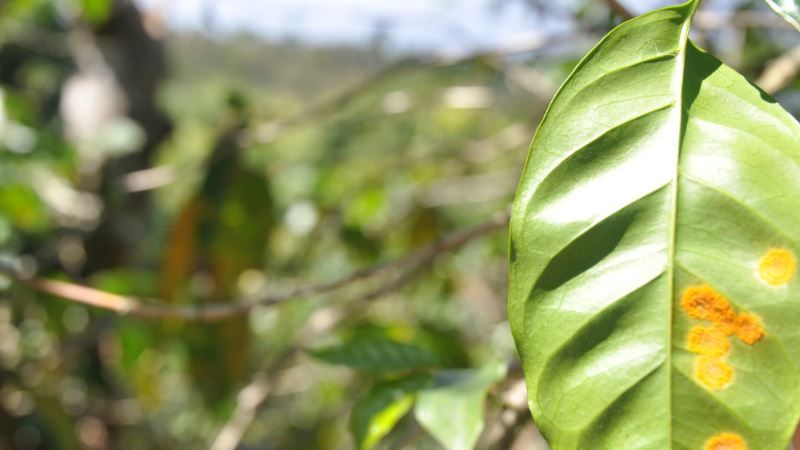
Plant: Coffee
Disease: coffee leaf rust